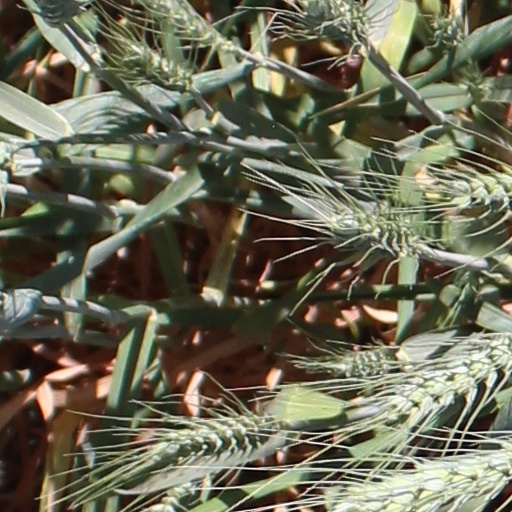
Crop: wheat